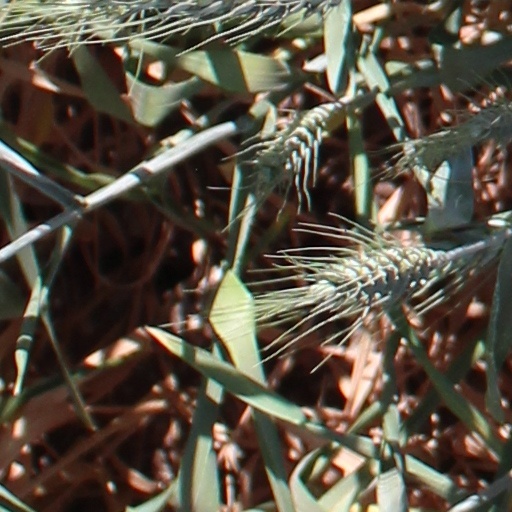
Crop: wheat